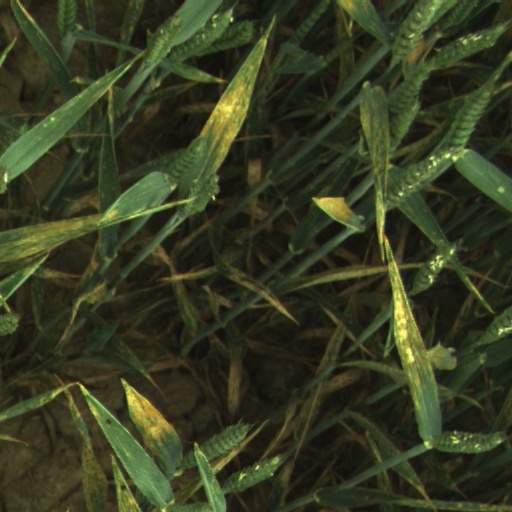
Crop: wheat